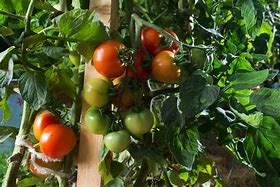
Label: tomato